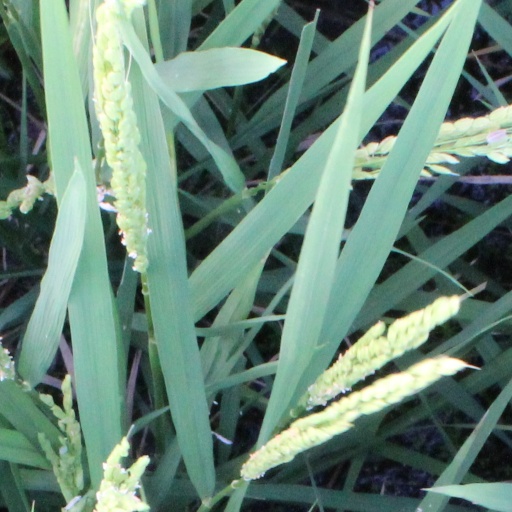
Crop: rice